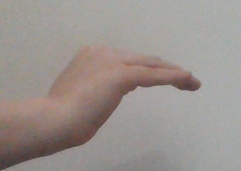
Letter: haa